Western King's Redoubt

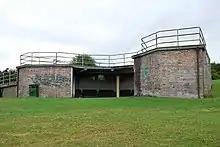
Covered position for one of the two twin 6 Pounder guns

In 1941 two positions were created for twin 6 pounder Quick Firing guns to provide rapid firing capability against enemy Motor Torpedo Boats (MTBs). These positions remained armed until the dissolution of coast artillery in 1956 when they were removed.